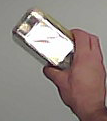
Product: rocher_chocolate